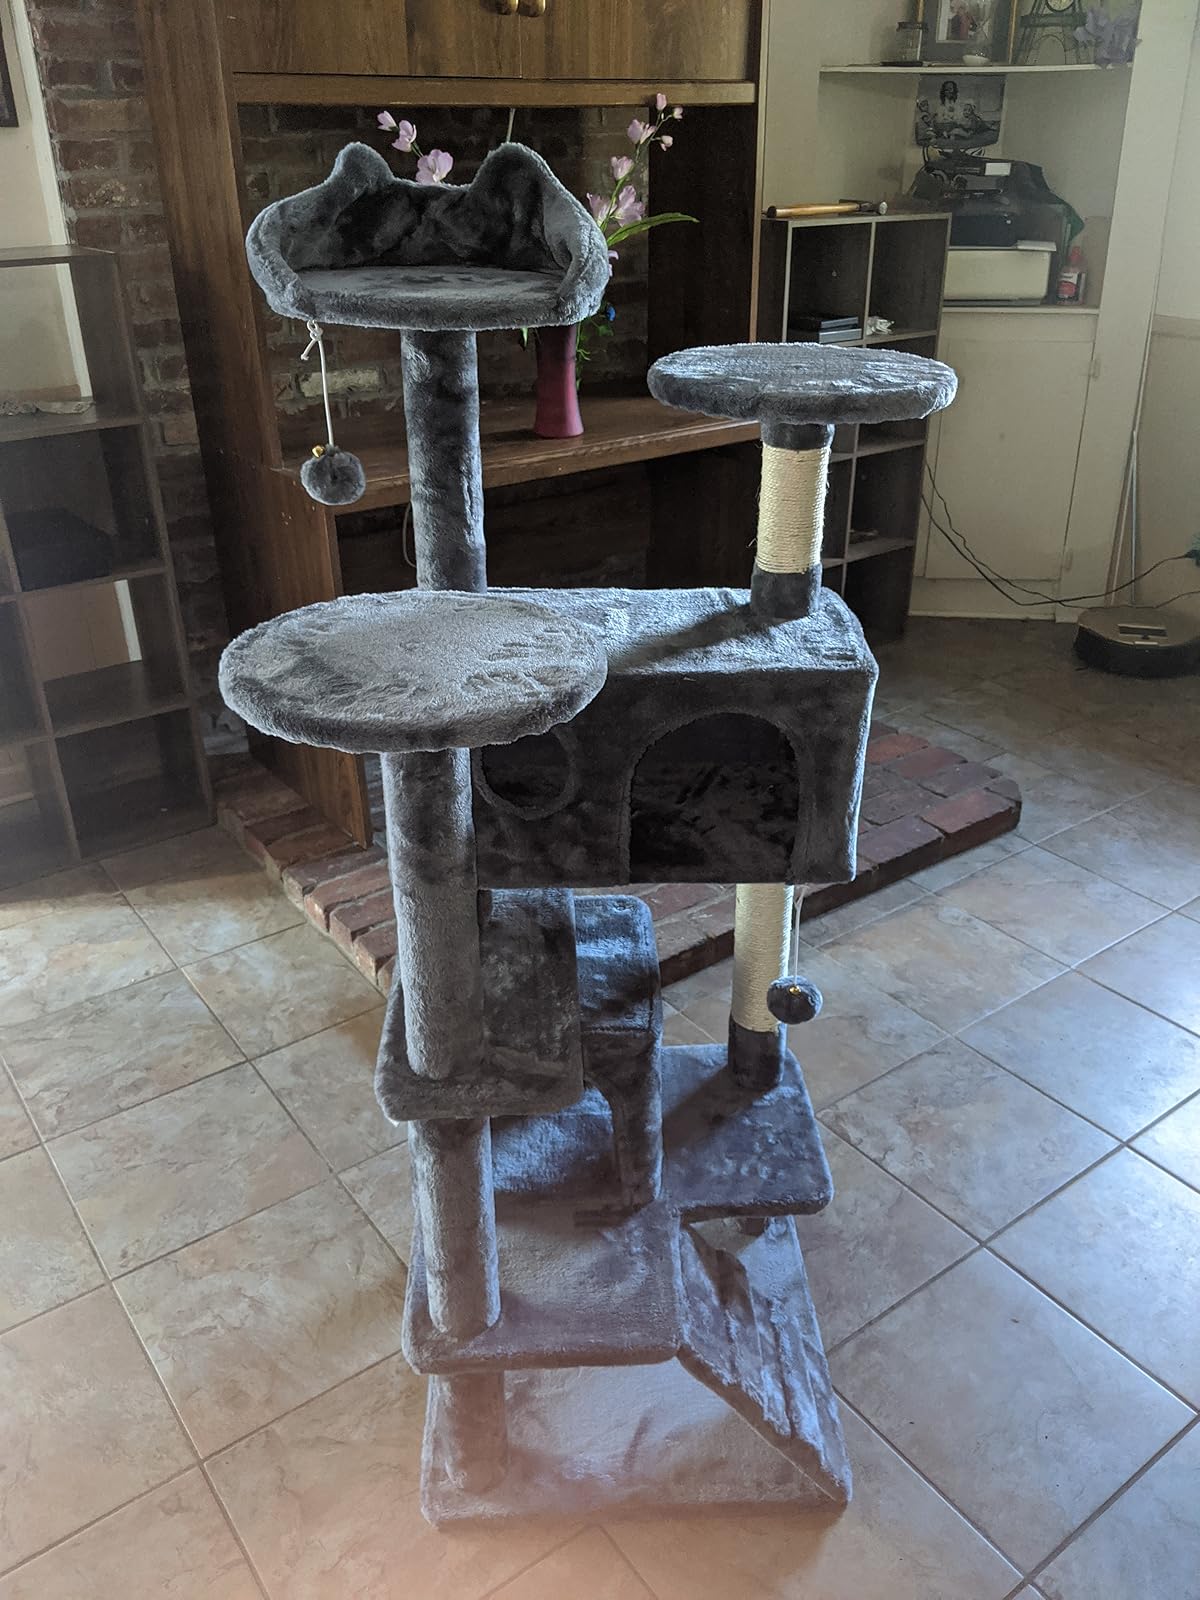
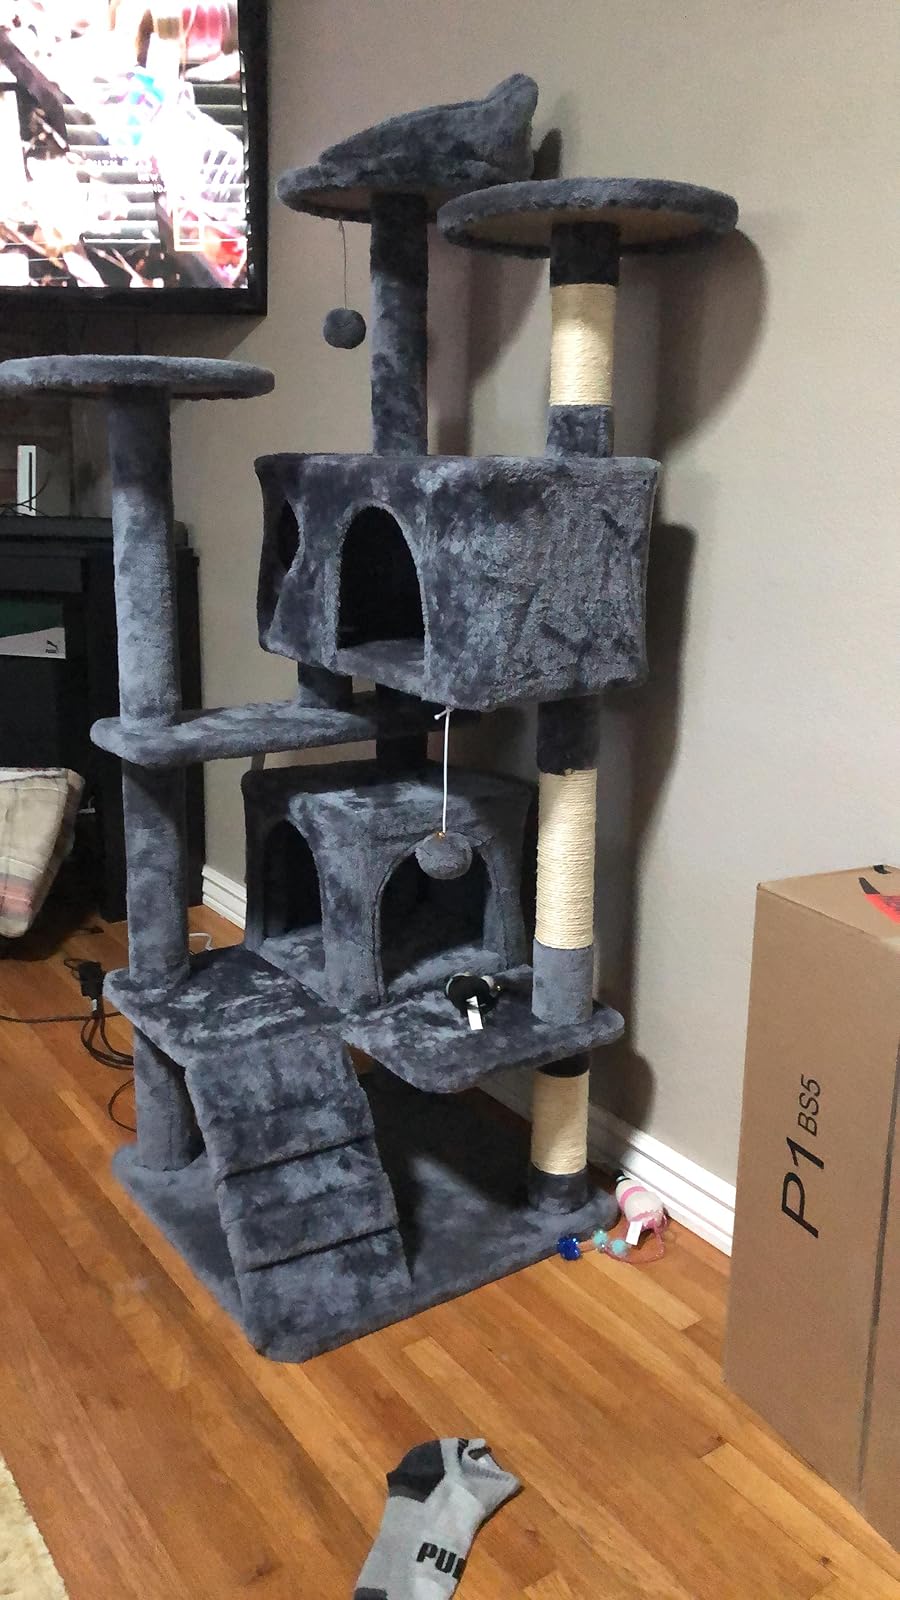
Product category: items_cat tree
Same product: yes